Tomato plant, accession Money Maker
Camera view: vertical (180 deg); turntable rotation: 60 degrees
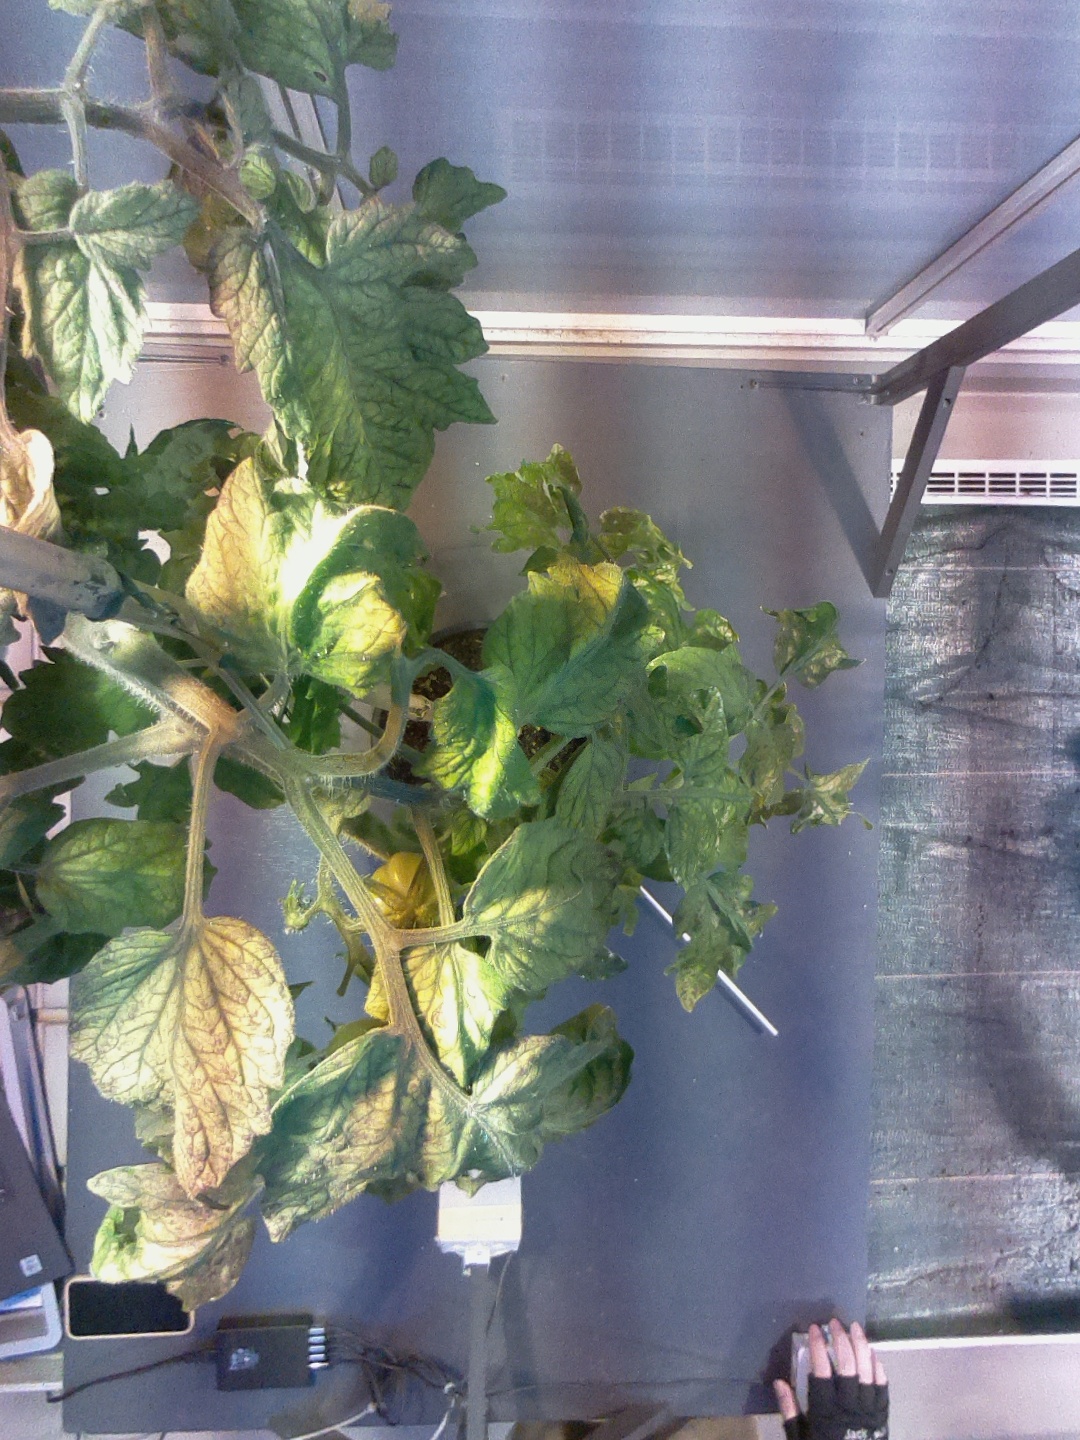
BBCH growth stage 76: 60%-70% of final fruit size